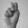
ASL letter: N